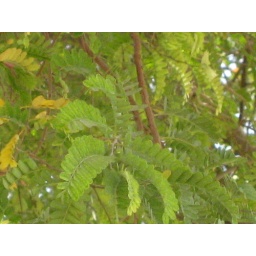
One oftern see Mimosa plant on the ground but this is on a tree! Found in Al Ain.